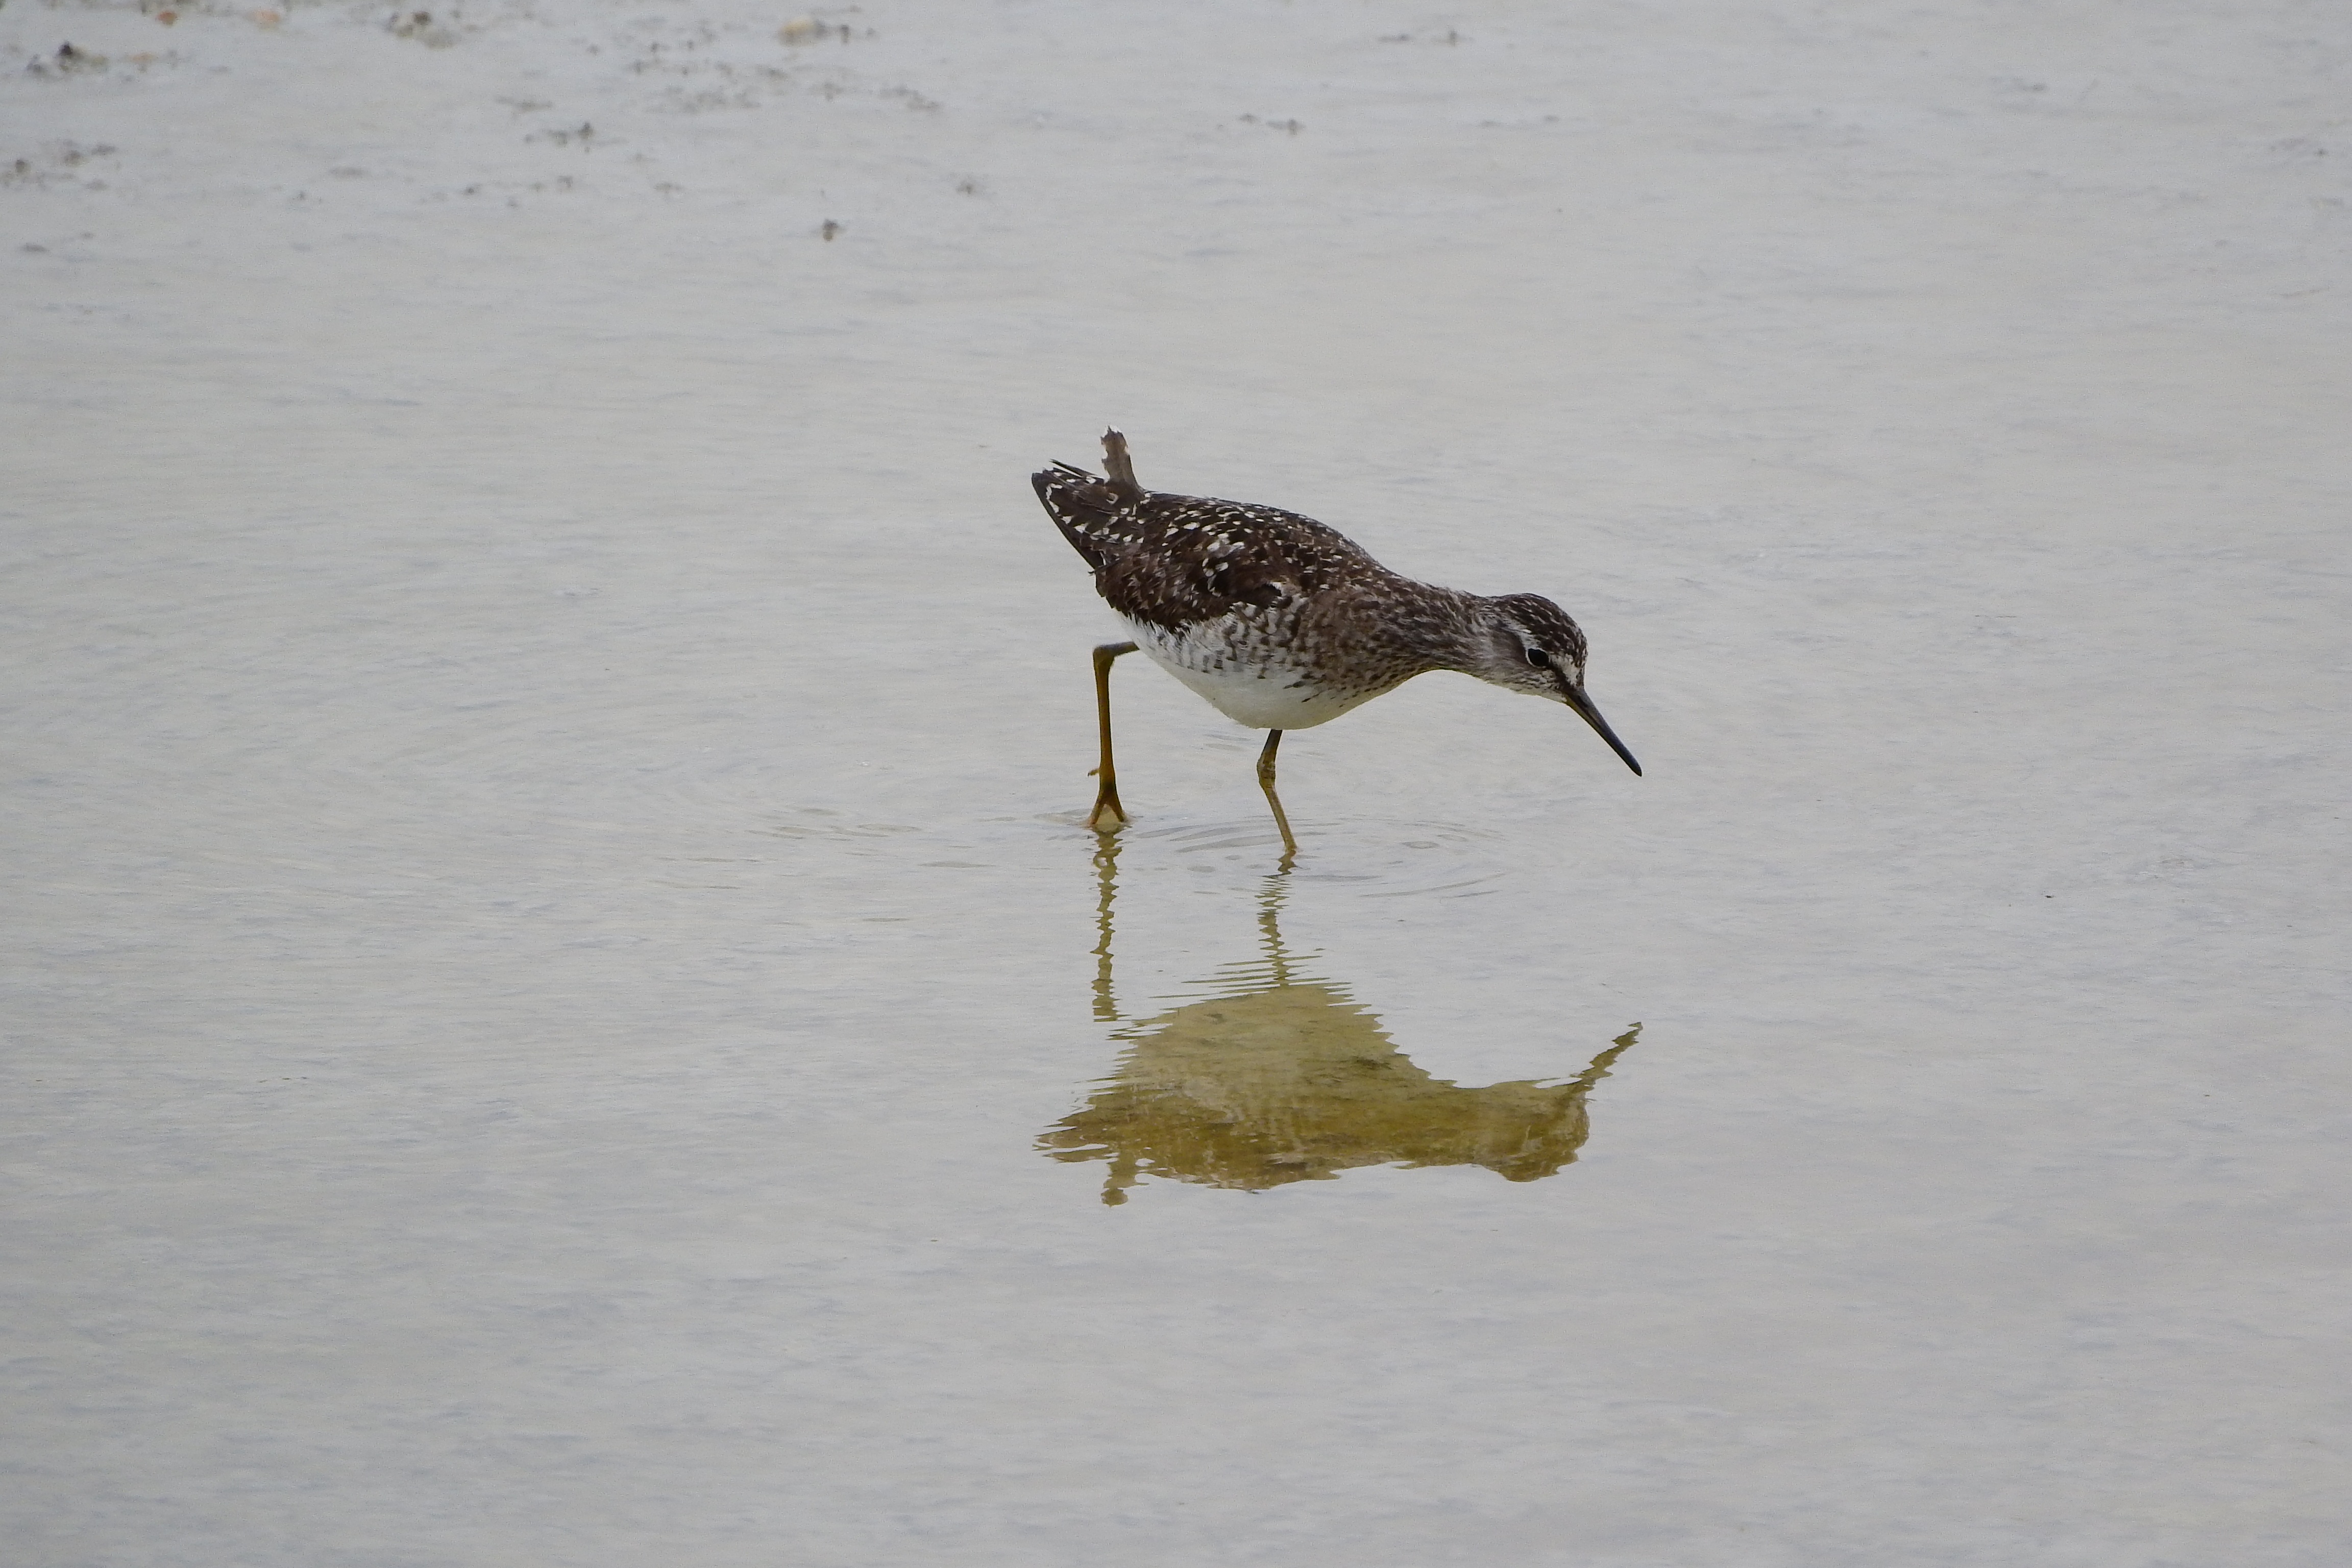
bird, wildlife, beak, fauna, vertebrate, water bird, wader, shorebird, sandpiper, redshank, charadriiformes, wood sandpiper, scolopacidae, tringa a, charadrii